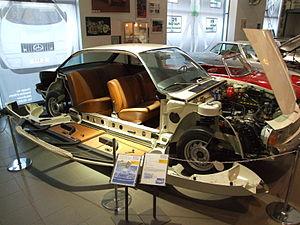
Le Museum Autovision est un musée consacré à l'histoire et à l'avenir de la mobilité : automobile, motocyclette et bicyclette. Il est situé à Altlußheim, une petite ville du Bade-Wurtemberg, en Allemagne.
La Ro 80 est la dernière automobile vendue sous la marque allemande NSU. Elle fut produite entre 1967 et 1977. Outre une ligne aérodynamique innovante pour l'époque, elle se singularise par le moteur Comotor qui est un moteur à pistons rotatifs Wankel.